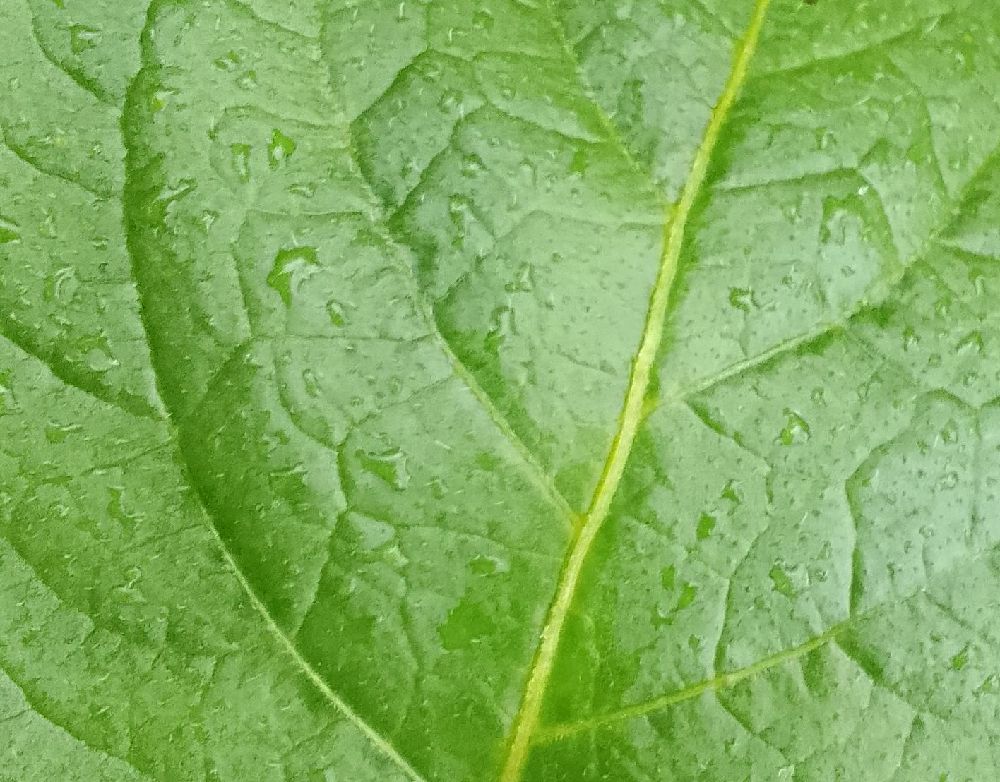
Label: Healthy